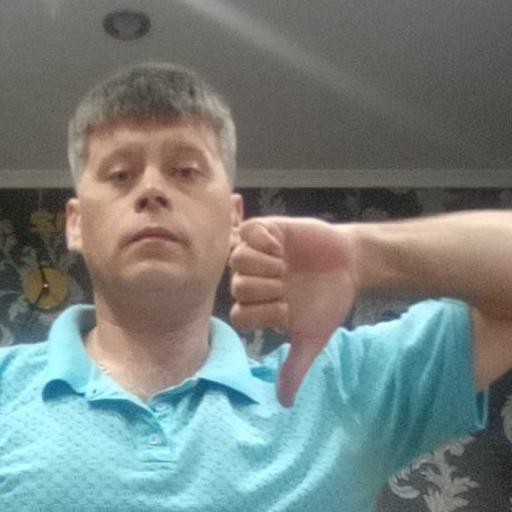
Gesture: dislike